Rodgers and Hammerstein

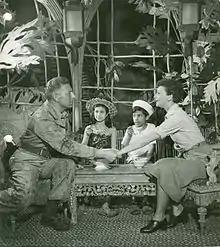
The final tableau in "South Pacific" (1949)

South Pacific opened on Broadway on April 7, 1949, and ran for over five years. Its songs "Bali Ha'i", "Younger Than Springtime", and "Some Enchanted Evening" have become standards. The play is based upon two short stories by James A. Michener from his book "Tales of the South Pacific", which itself was the winner of the Pulitzer Prize for Fiction in 1948. For their adaptation, Rodgers and Hammerstein, along with co-writer Joshua Logan, won the Pulitzer Prize for Drama in 1950. The song "You've Got to Be Carefully Taught" was controversial due to its support of interracial marriage. Rodgers and Hammerstein refused to remove it from the show, even if it meant the show failing. When the show was touring in Atlanta, Georgia, it offended some Georgian lawmakers, who proposed a bill to outlaw any entertainment they deemed to be inspired by Moscow.